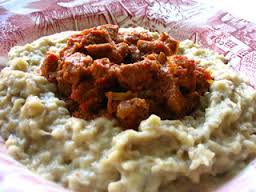
Yemek: hunkar_begendi